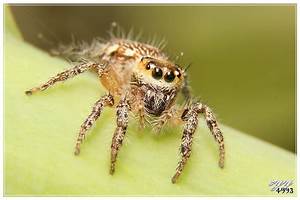
Label: spider